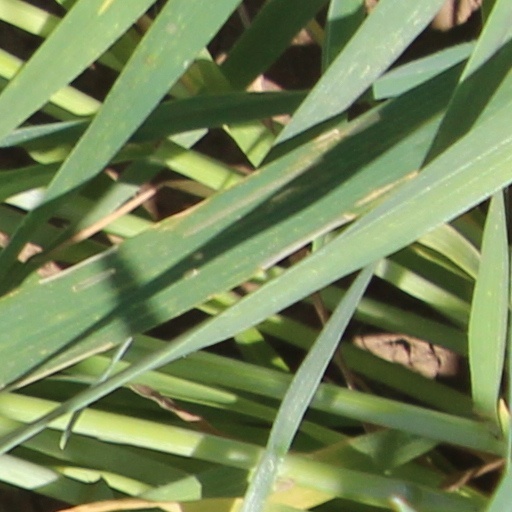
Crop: wheat